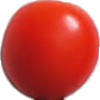
Label: Tomato Cherry Red 1